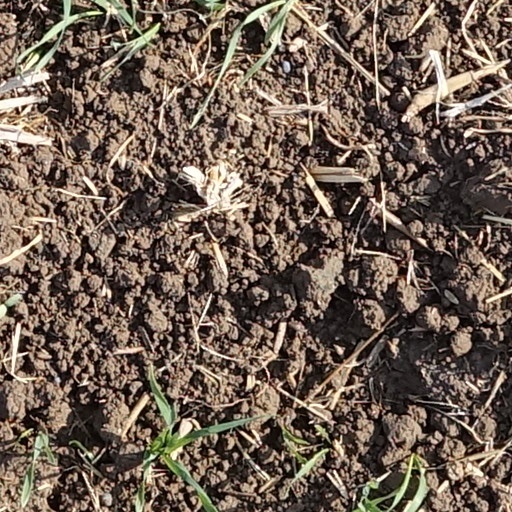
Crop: wheat